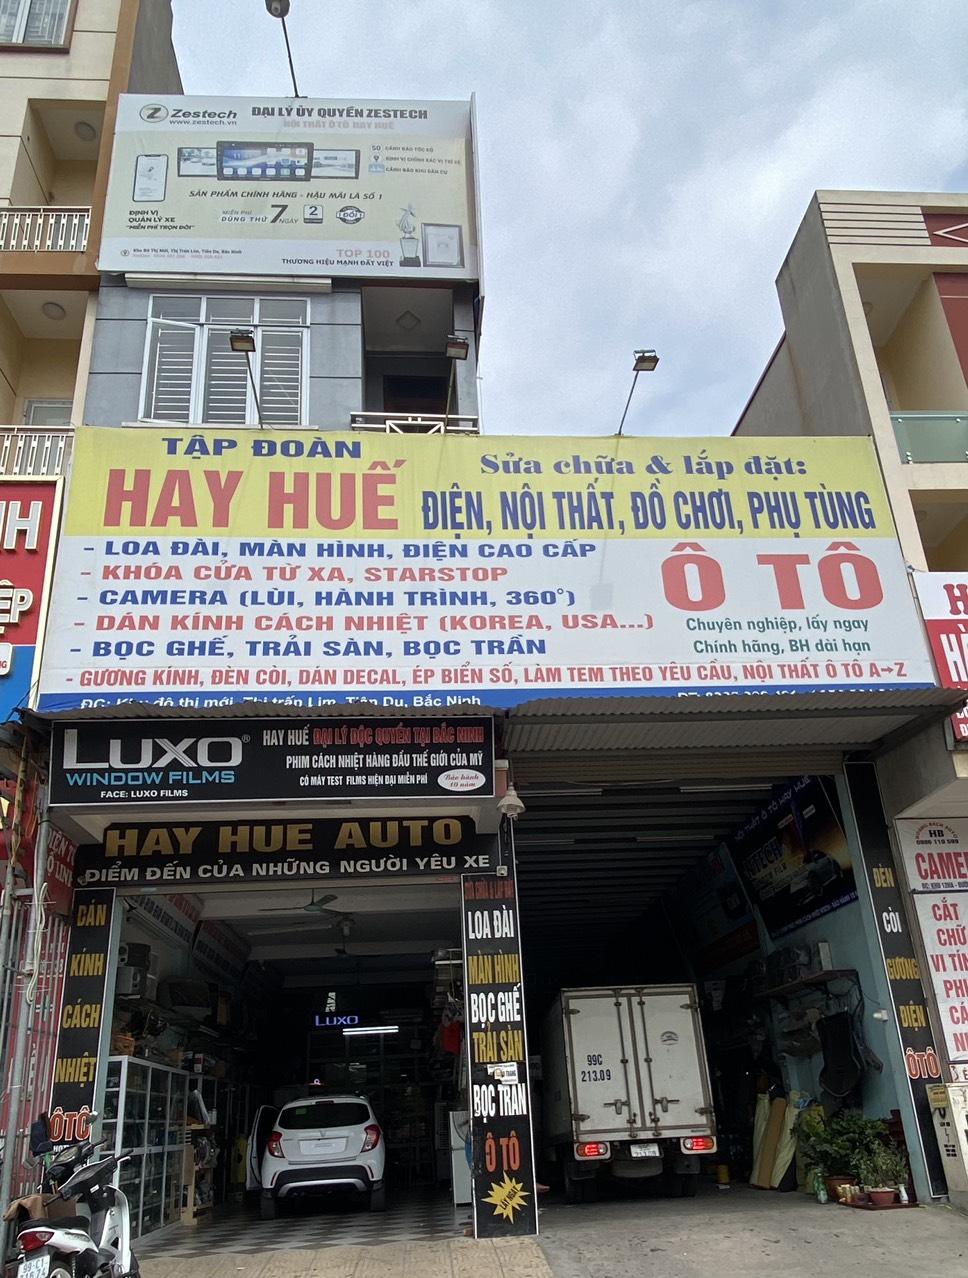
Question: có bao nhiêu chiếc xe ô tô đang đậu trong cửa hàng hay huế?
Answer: một chiếc